Finding Jenua

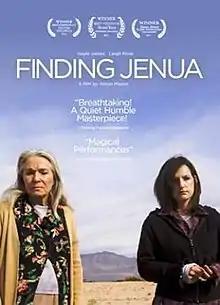
Theatrical release poster

Finding Jenua is an American film written, produced and directed by Alison Mason. The drama features Leigh Rose, Gayle James and Jordan Mantell.